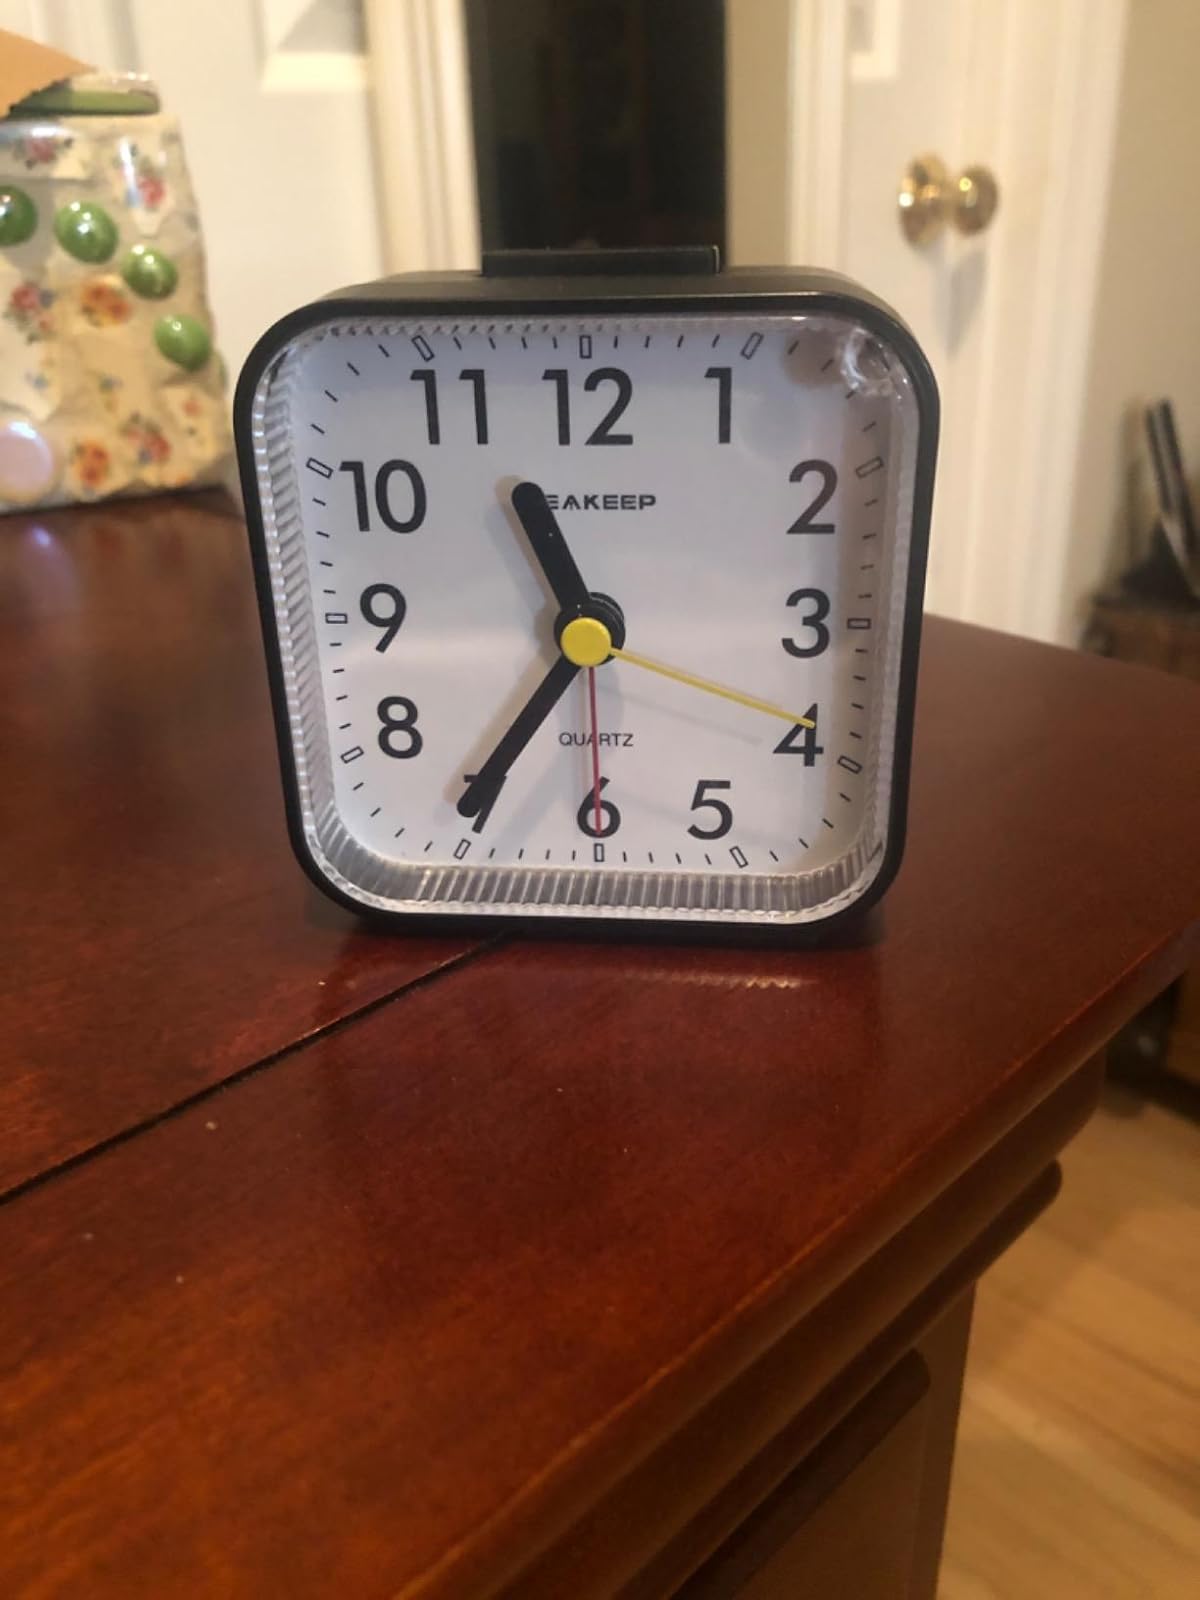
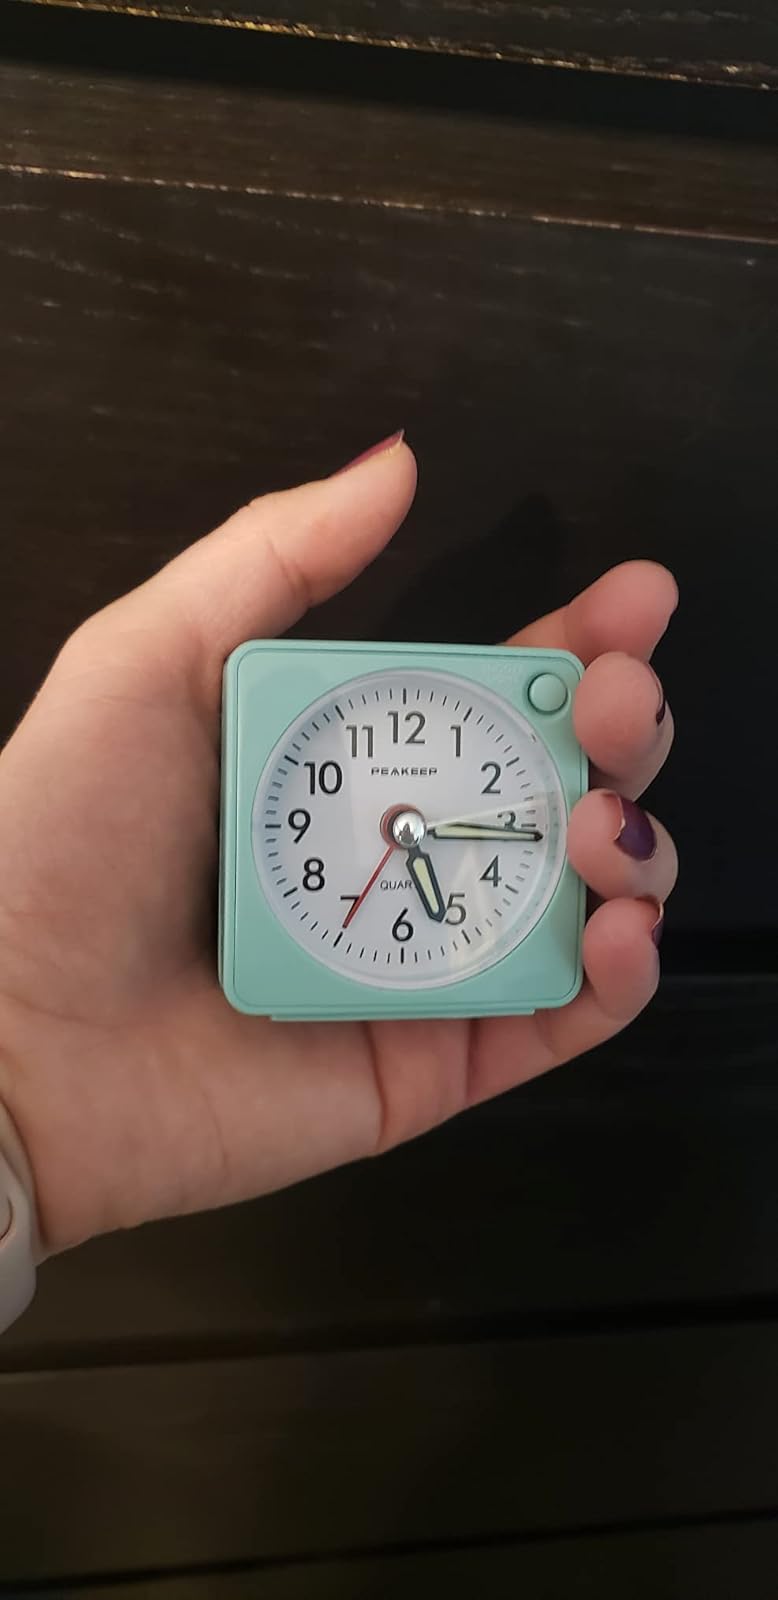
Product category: clock
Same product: no